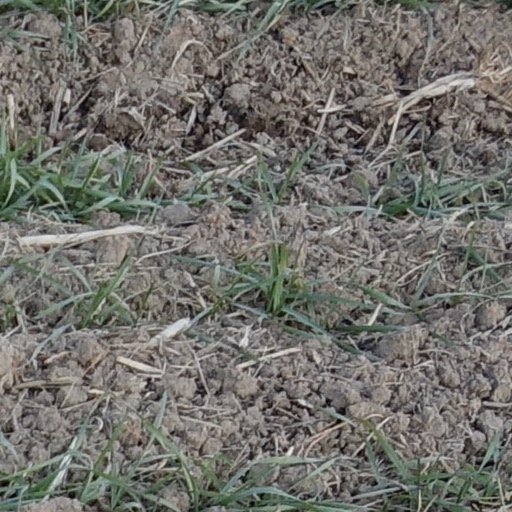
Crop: wheat